St Michael's Church, Winterbourne

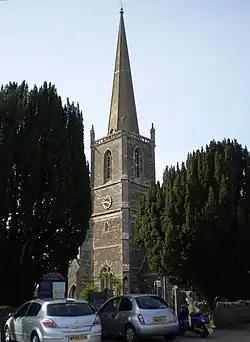

St Michael the Archangel Church or simply St Michael's Church is an Anglican parish church located in Winterbourne, South Gloucestershire, on the northern fringe of Bristol. It was built in the 12th century and has been designated by English Heritage as a grade I listed building. It was partially rebuilt in 1843-7 and underwent alterations in 1877-80. In 1851 it could seat a congregation of 320.